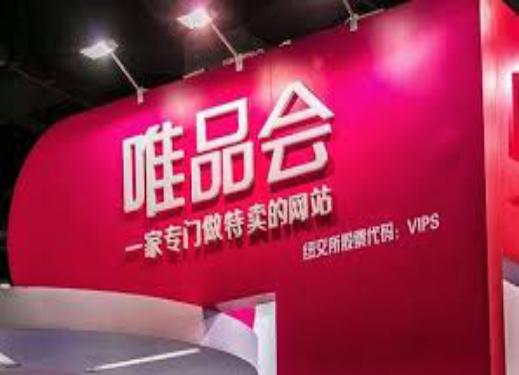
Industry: Necessities